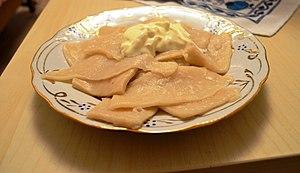
Le lazanki est un type de pâtes biélorusse, lituanienne et polonaise. Il se compose de blé, de seigle ou de sarrasin travaillé en une pâte qui est roulée en fines lamelles et coupée en triangles ou en rectangles. Ceux-ci sont bouillis, égouttés et consommés avec de la graisse de porc fondue, de l'huile végétale et souvent de la crème aigre. En Pologne, ils sont généralement mélangés avec du chou frit ou du chou aigre et de petits morceaux de saucisse, de viande et / ou de champignons.